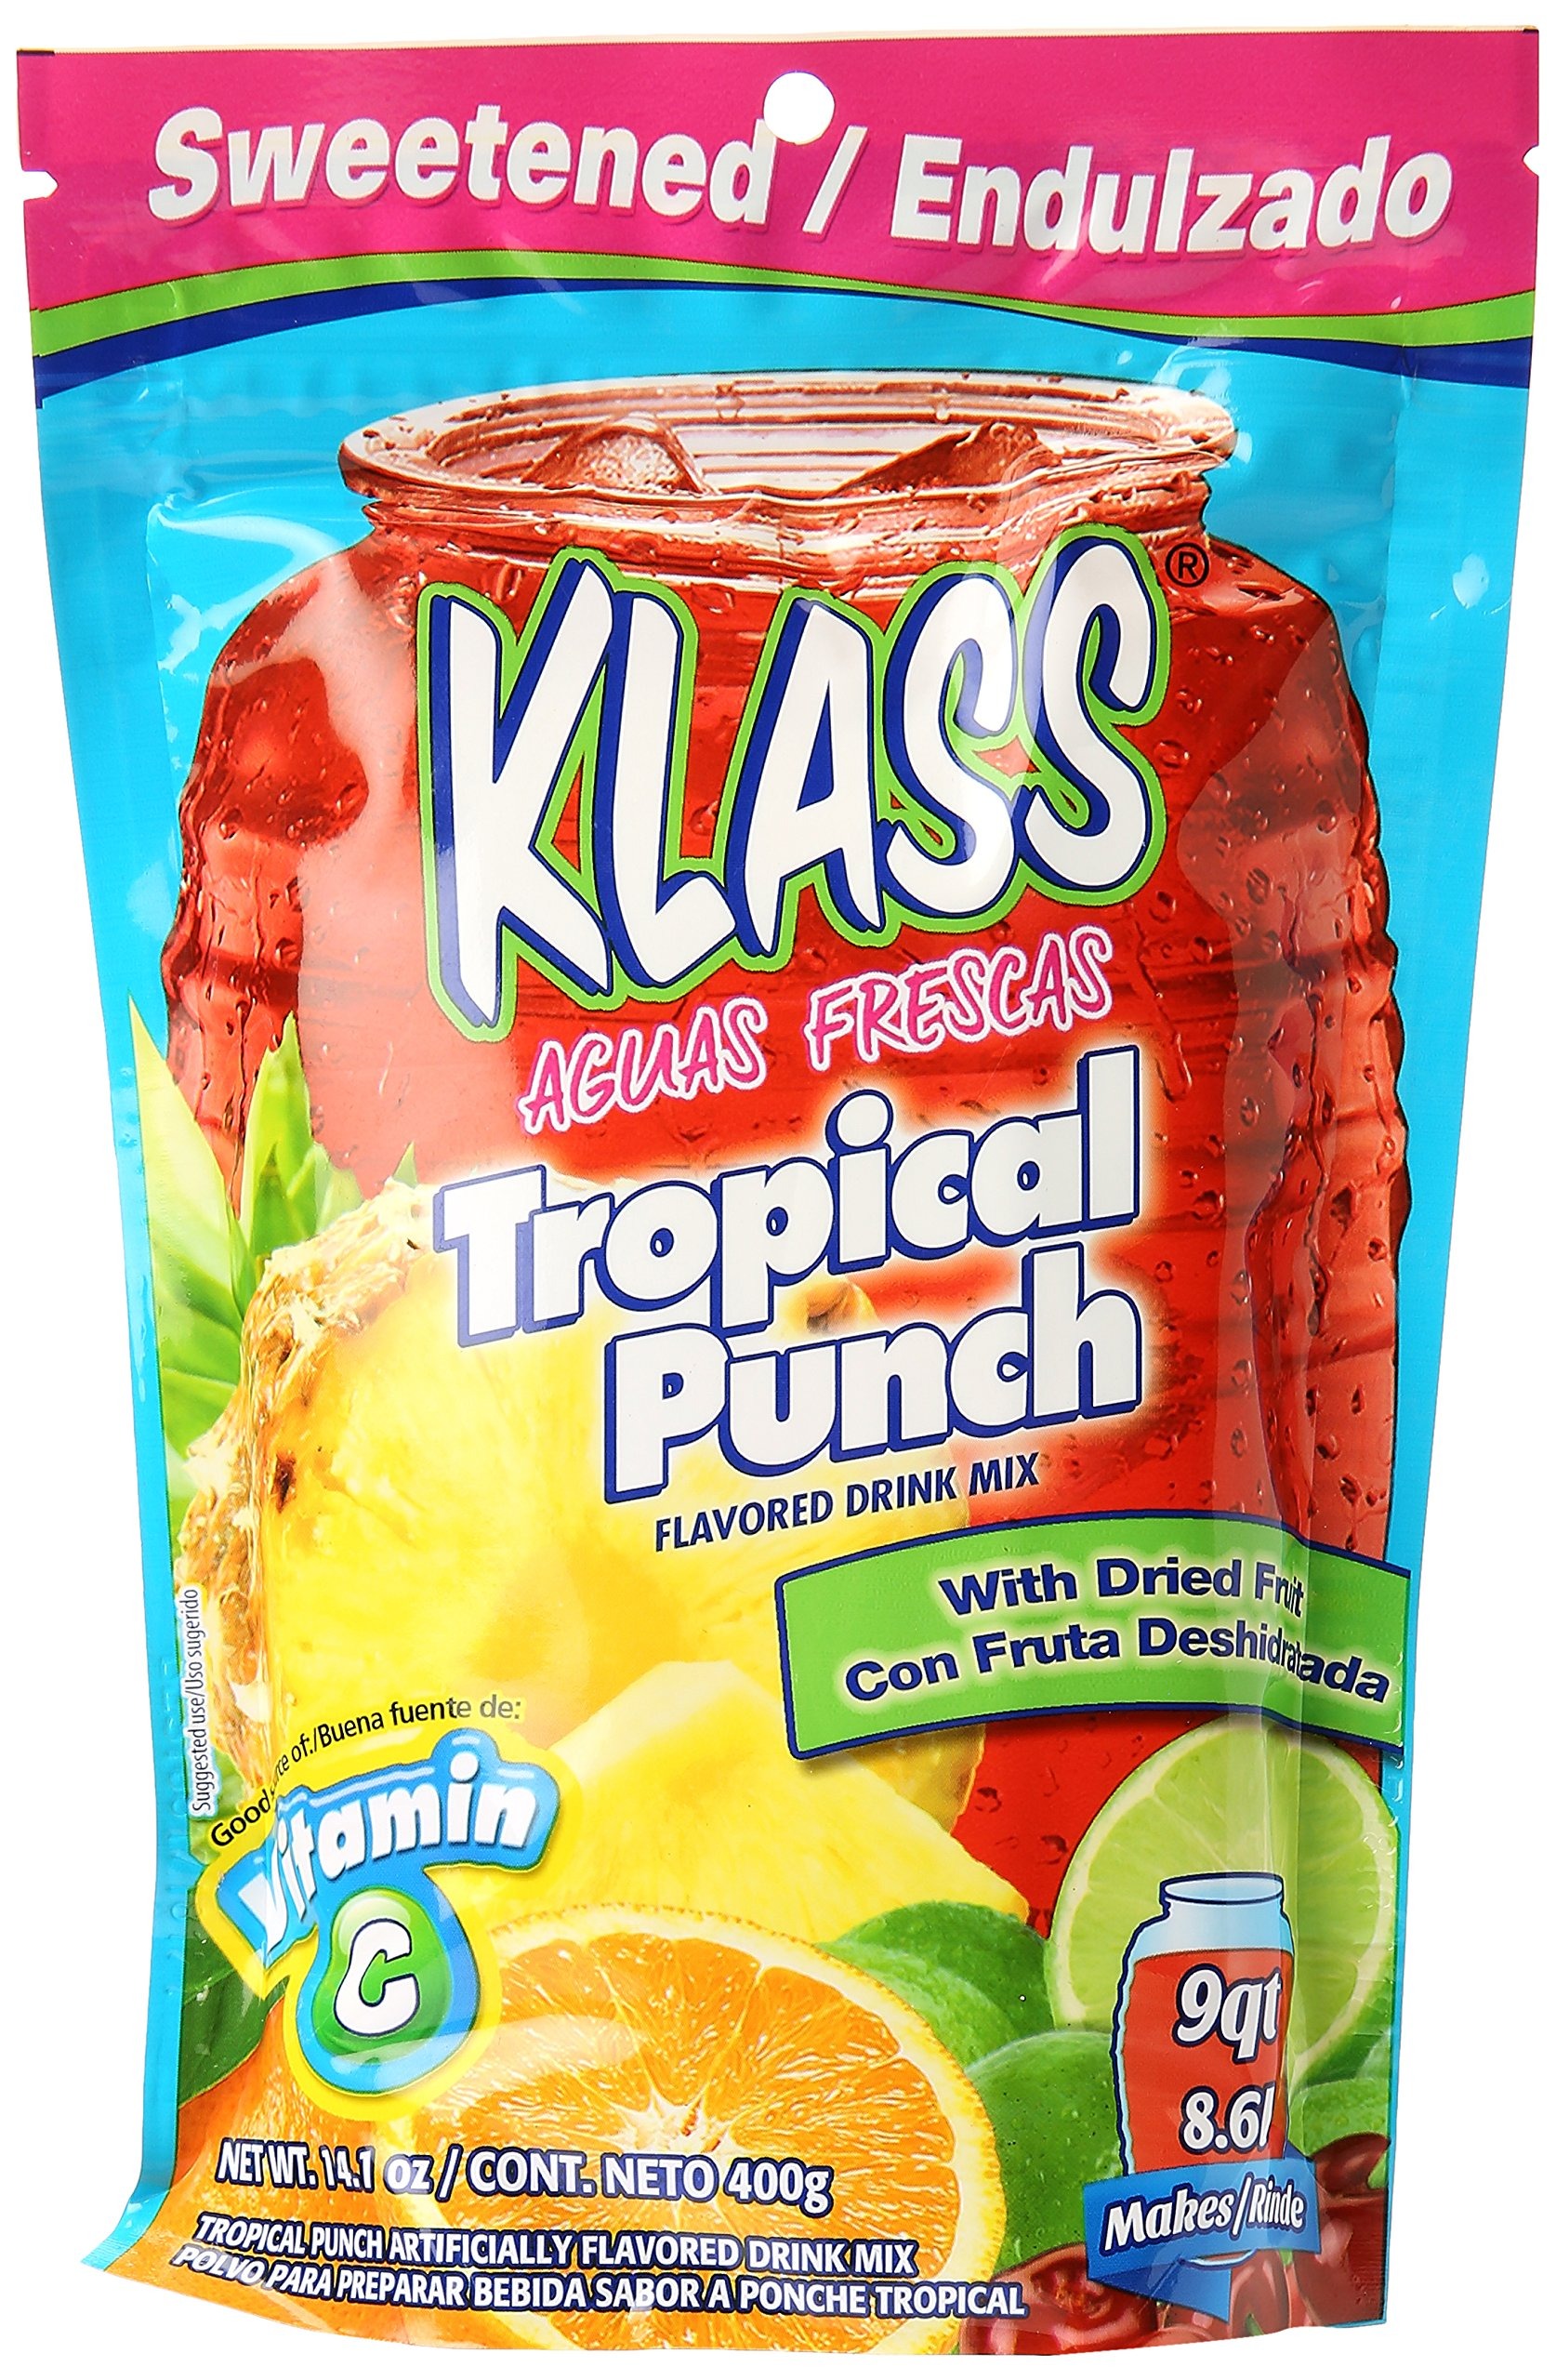
Item Name: Klass Tropical Punch Flavored Drink Mix with Dried Fruit
Bullet Point 1: One - 14.1oz bag per order
Bullet Point 2: Makes 9 Quarts (8.6 Liter)
Bullet Point 3: Powder, sweetened flavored drink mix
Product Description: 14.1oz Klass Tropical Punch Mexican Flavored Drink Mix with Dried Fruit
Value: 14.1
Unit: Ounce

Price: 16.34